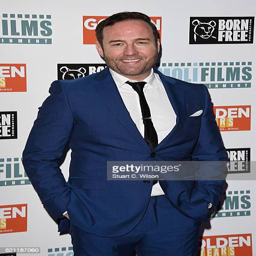
actor attends the film premiere